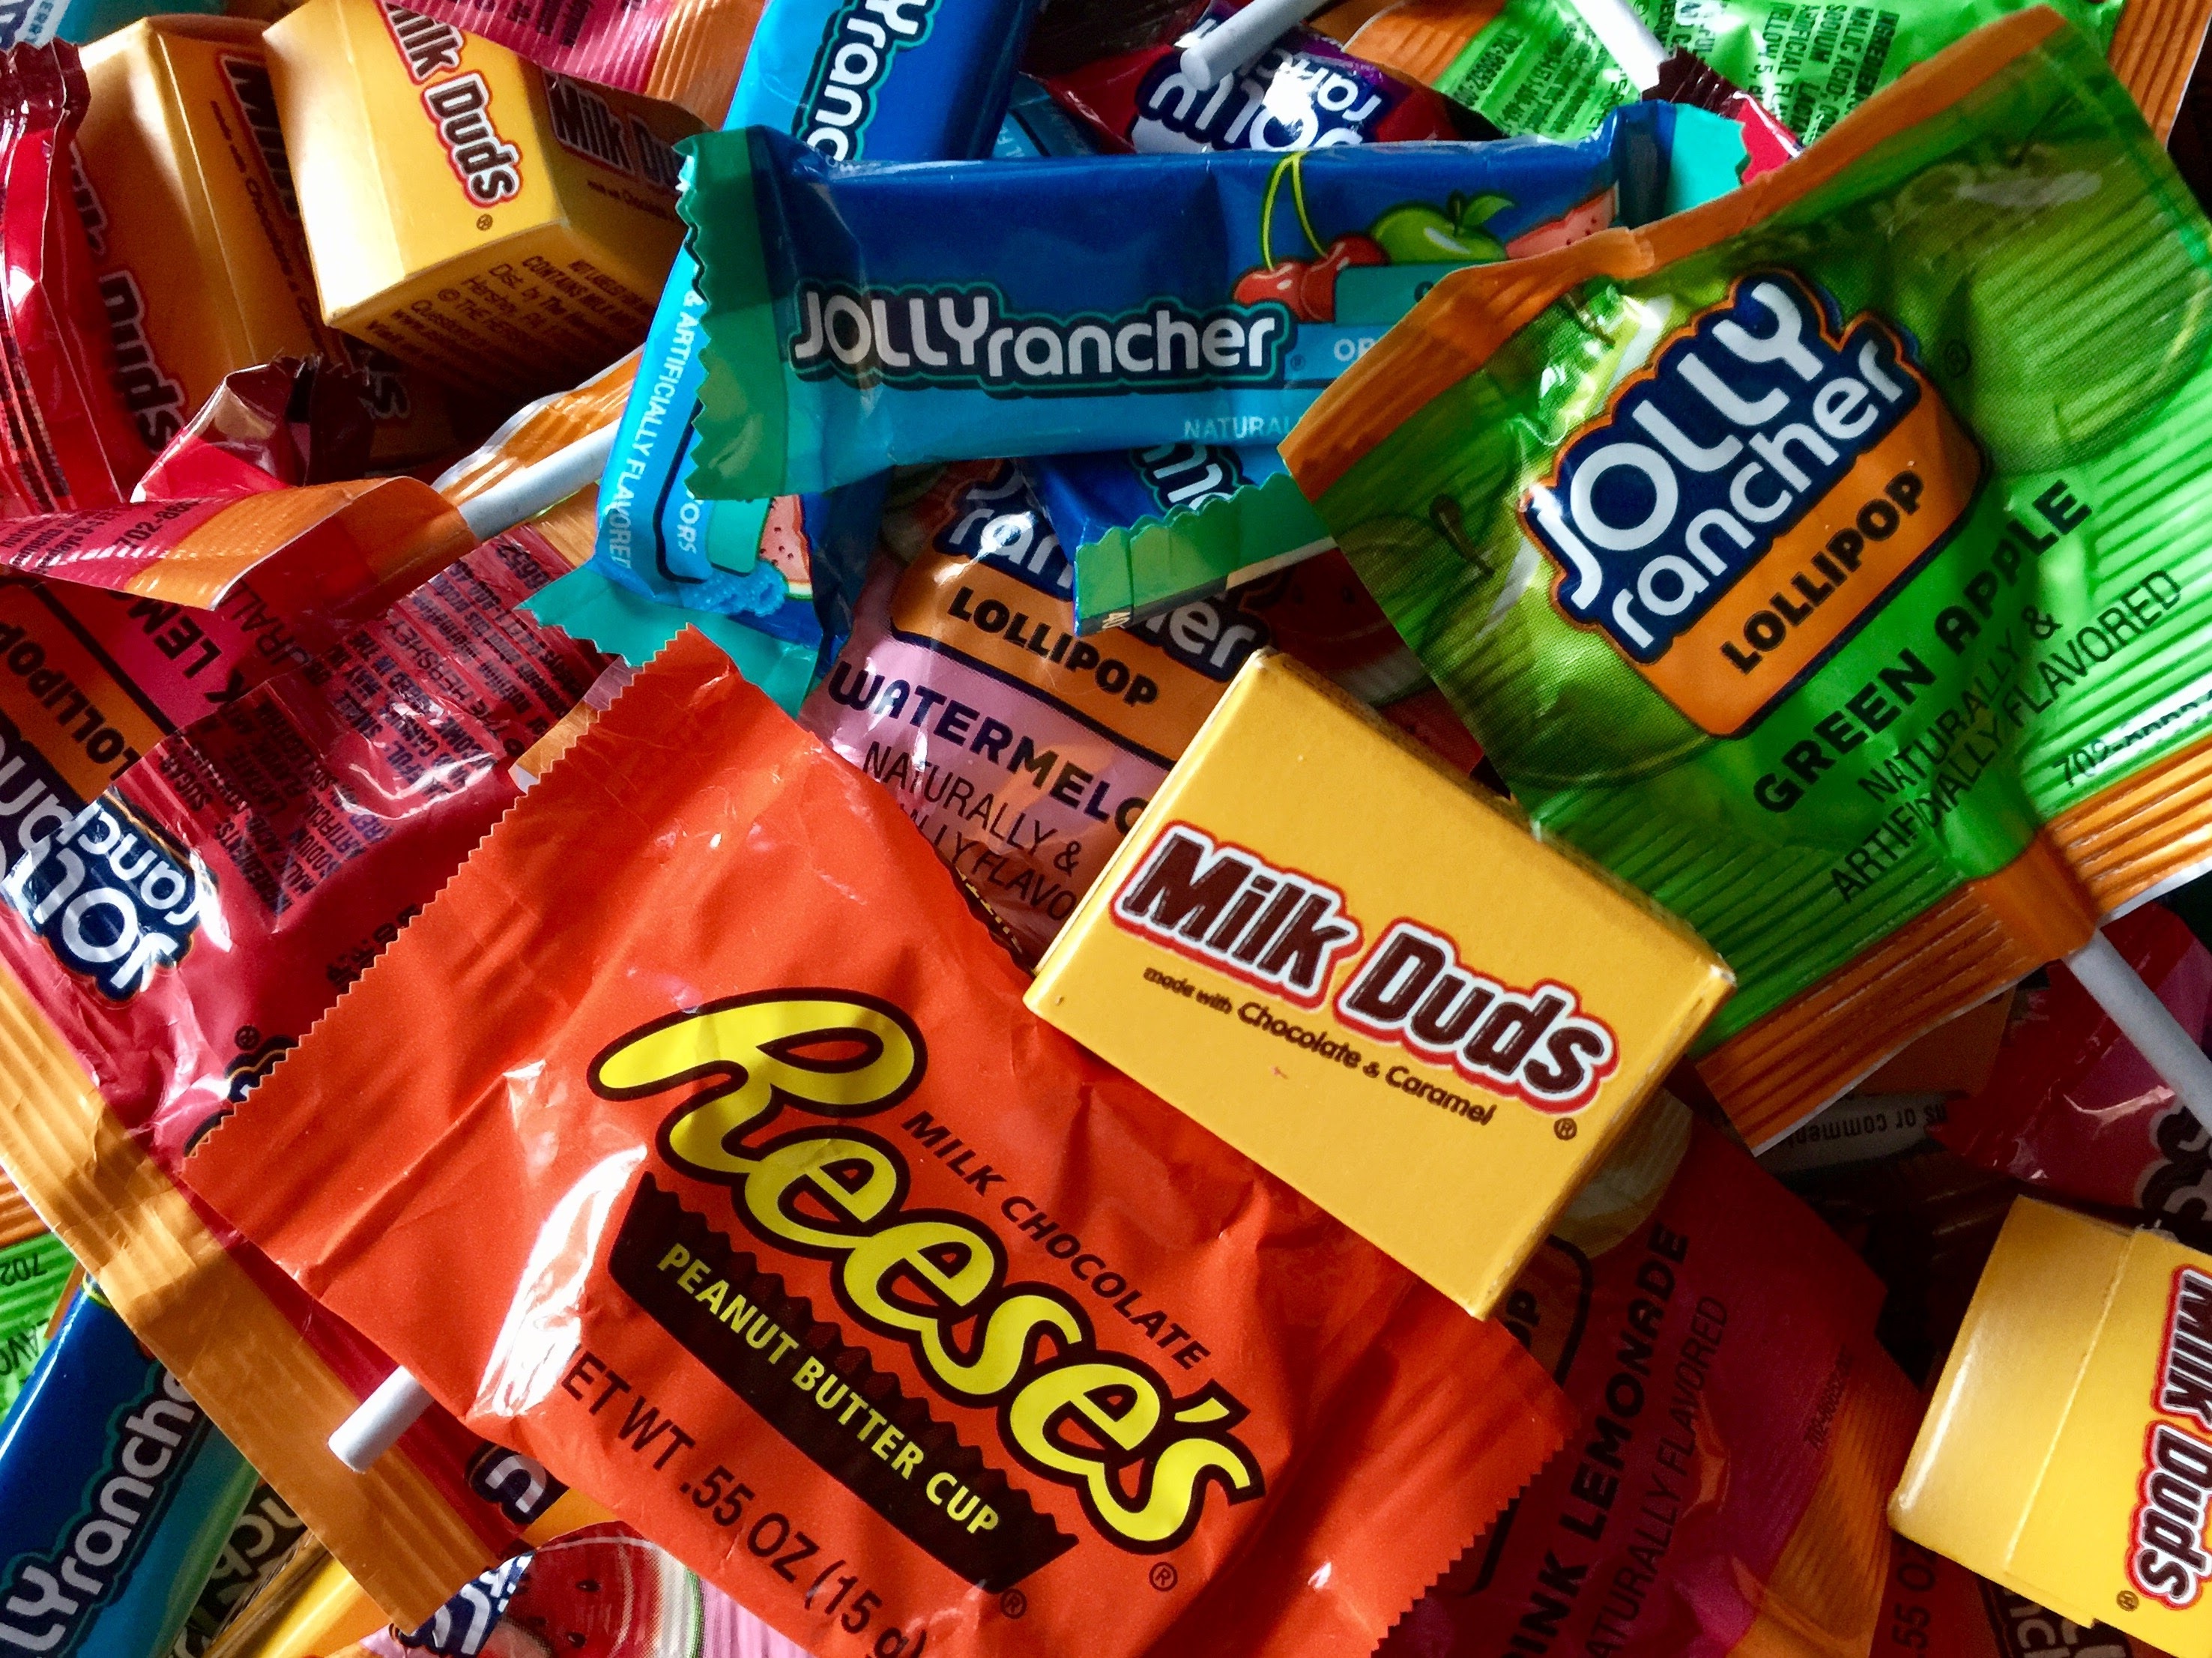
food, halloween, colorful, dessert, treats, sweets, candy, reeces, milk duds, jolly rancher, sweetness, confectionery, flavor, convenience food, snack food